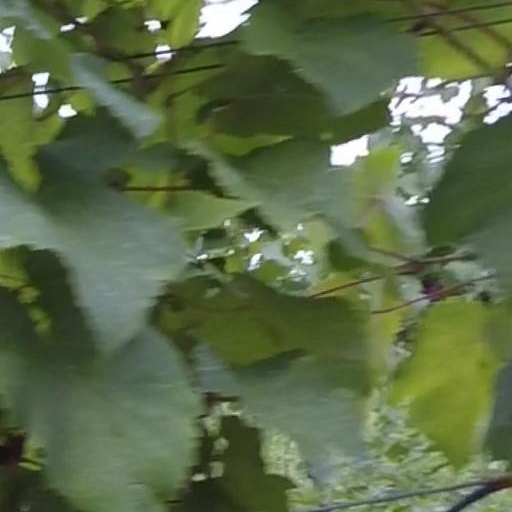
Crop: grape